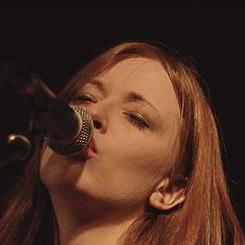
Age: 17